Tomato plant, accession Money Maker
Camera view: tilt-top (135 deg); turntable rotation: 30 degrees
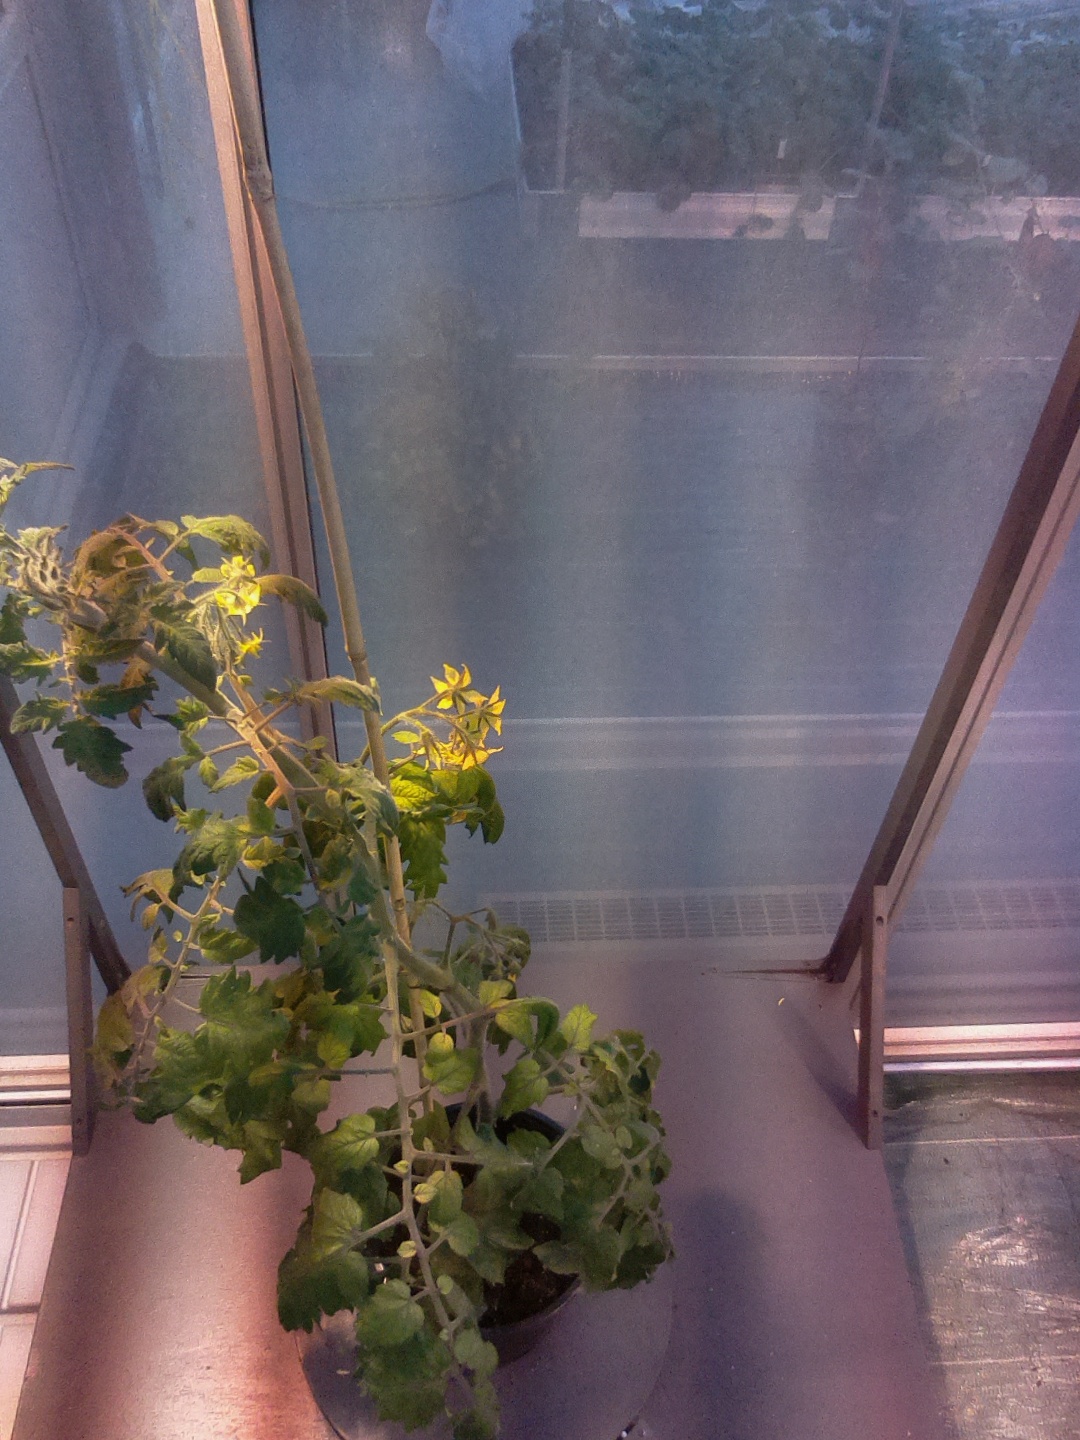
BBCH growth stage 68: Full flowering, 80%-90% of flowers open, more petals falling